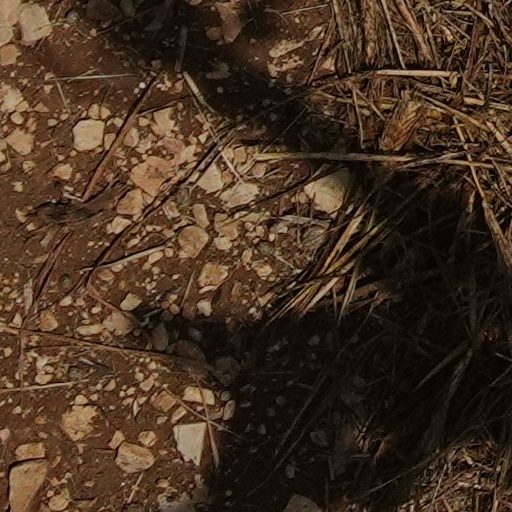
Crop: wheat